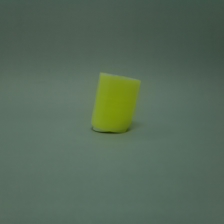
Color: green
Cap type: disc/press top cap